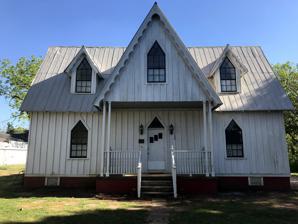
Building: Ivey-Ellington House
Country: United States of America
Year built: 1870
Historic house in North Carolina, United States United States historic place Ivey-Ellington House U.S. National Register of Historic Places Show map of North Carolina Show map of the United States Location 308 S. Academy St., Cary, North Carolina Coordinates 35°47′20″N 78°46′56″W / 35.78889°N 78.78222°W / 35.78889; -78.78222 Area 0.8 acres (0.32 ha) Built c. 1870 ( 1870 ) Architectural style Gothic Revival MPS Wake County MPS NRHP reference No. 08000414 Added to NRHP May 15, 2008 Ivey-Ellington House is a historic home located at Cary , Wake County, North Carolina .  The house was built about 1870 in the gothic cottage stye. It is a 1 + 1 ⁄ 2 -story, "T"-plan, frame I-house with board-and-batten siding. It has a steeply pitched roof, decorative scalloped gable trim, and pointed-arch windows. It was listed on the National Register of Historic Places in 2008. The Town of Cary entered a development agreement in 2019 that required the relocation of the building. The house was relocated from 135 W. Chatham St to 308 S. Academy St. on February 20, 2023. Rehabilitation of the house following the move is ongoing. The town plans to forgo the National Register designation after relocation to avoid any scrutiny for moving it into the existing Cary Historic District . References